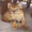
Label: cat